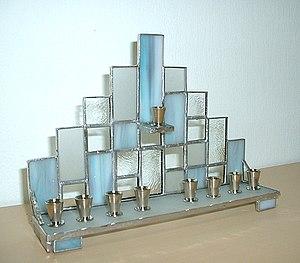
Hanoucca est une fête juive d'institution rabbinique, commémorant la réinauguration de l'autel des offrandes dans le Second Temple de Jérusalem, lors de son retour au culte judaïque, trois ans après son interdiction par Antiochus IV des Séleucides.
Une hanoukkia est un chandelier à neuf branches dont une branche particulière est appelée shamash. Ce chandelier est utilisé par les Juifs lors de la célébration de Hanoucca, la fête des lumières, qui commémore la victoire des Maccabées sur les légions syriennes séleucides.